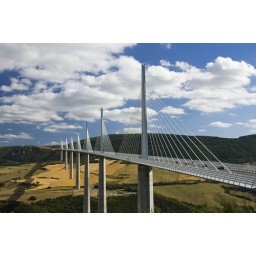
The world's tallest road bridge over the river Tarn in southern France.